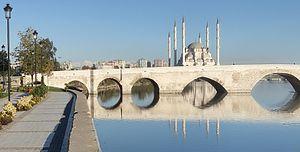
Pont de pierre d'Adana (Turquie) Italiano: Ponte in pietra di Adana (Turchia) Türkçe: Adana, Taşköprü'nün Panoramik Fotoğrafı